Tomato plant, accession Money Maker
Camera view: bottom (45 deg); turntable rotation: 120 degrees
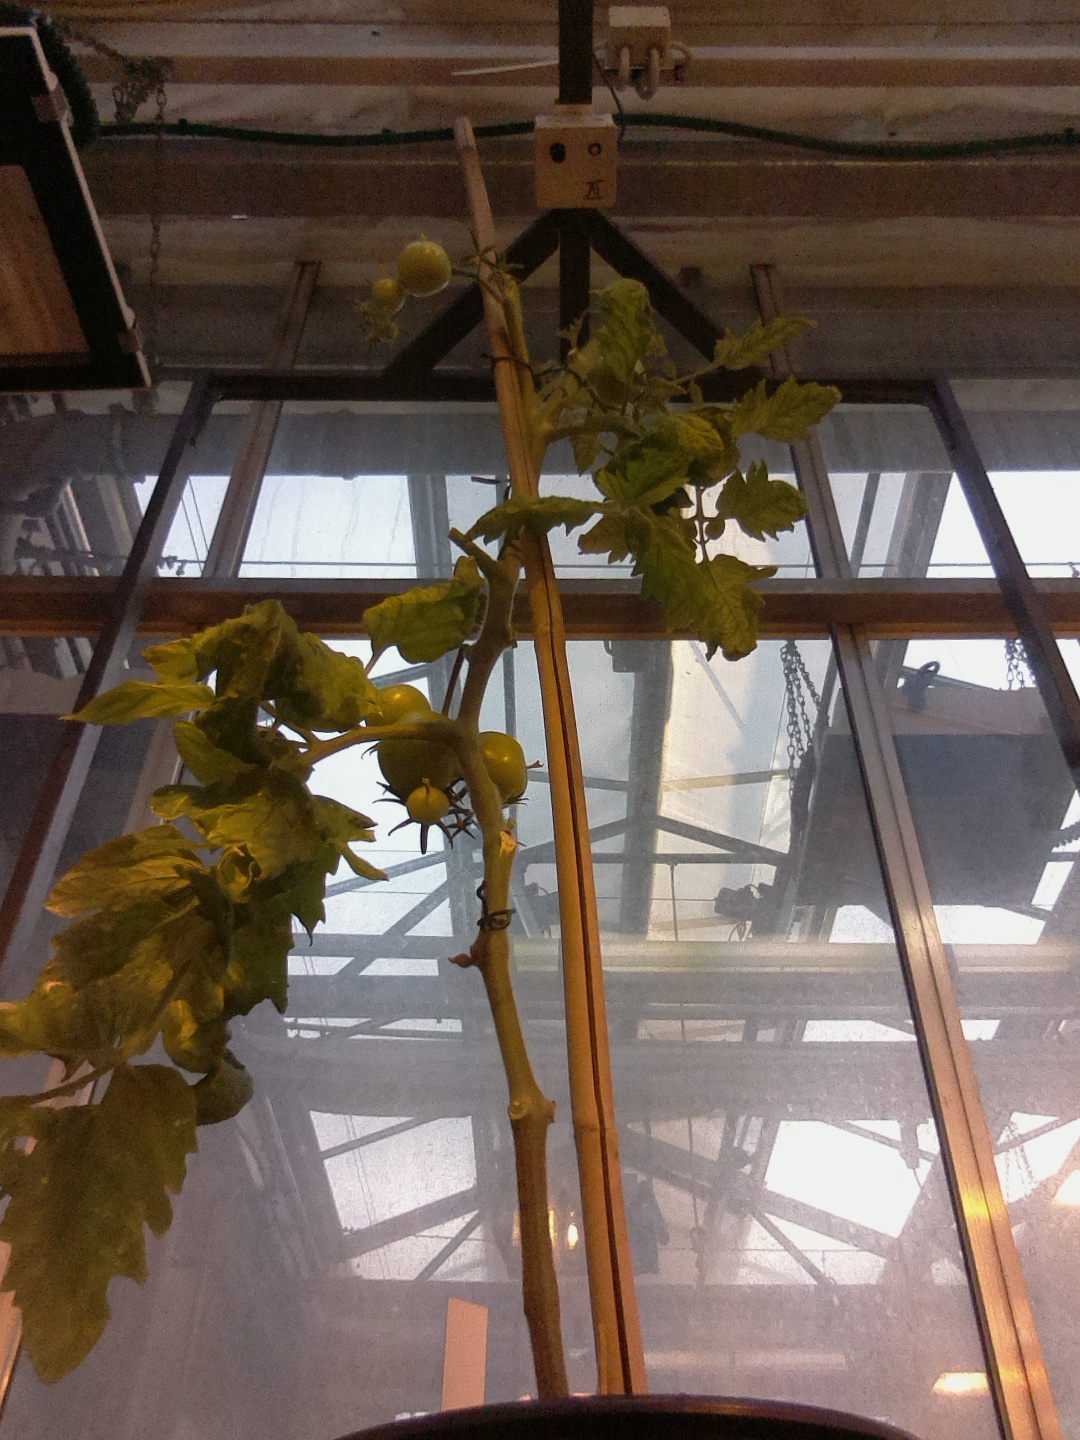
BBCH growth stage 79: 90% -100% of final fruit size